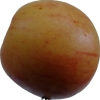
Label: Apple 14